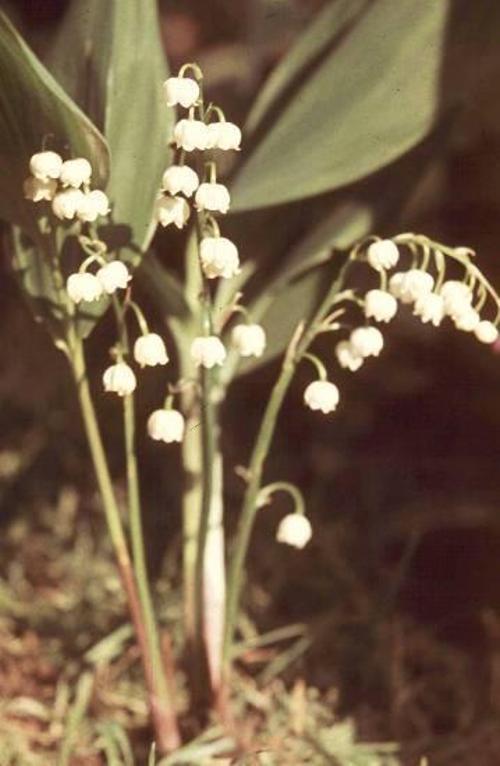
Flower: Lilyvalley